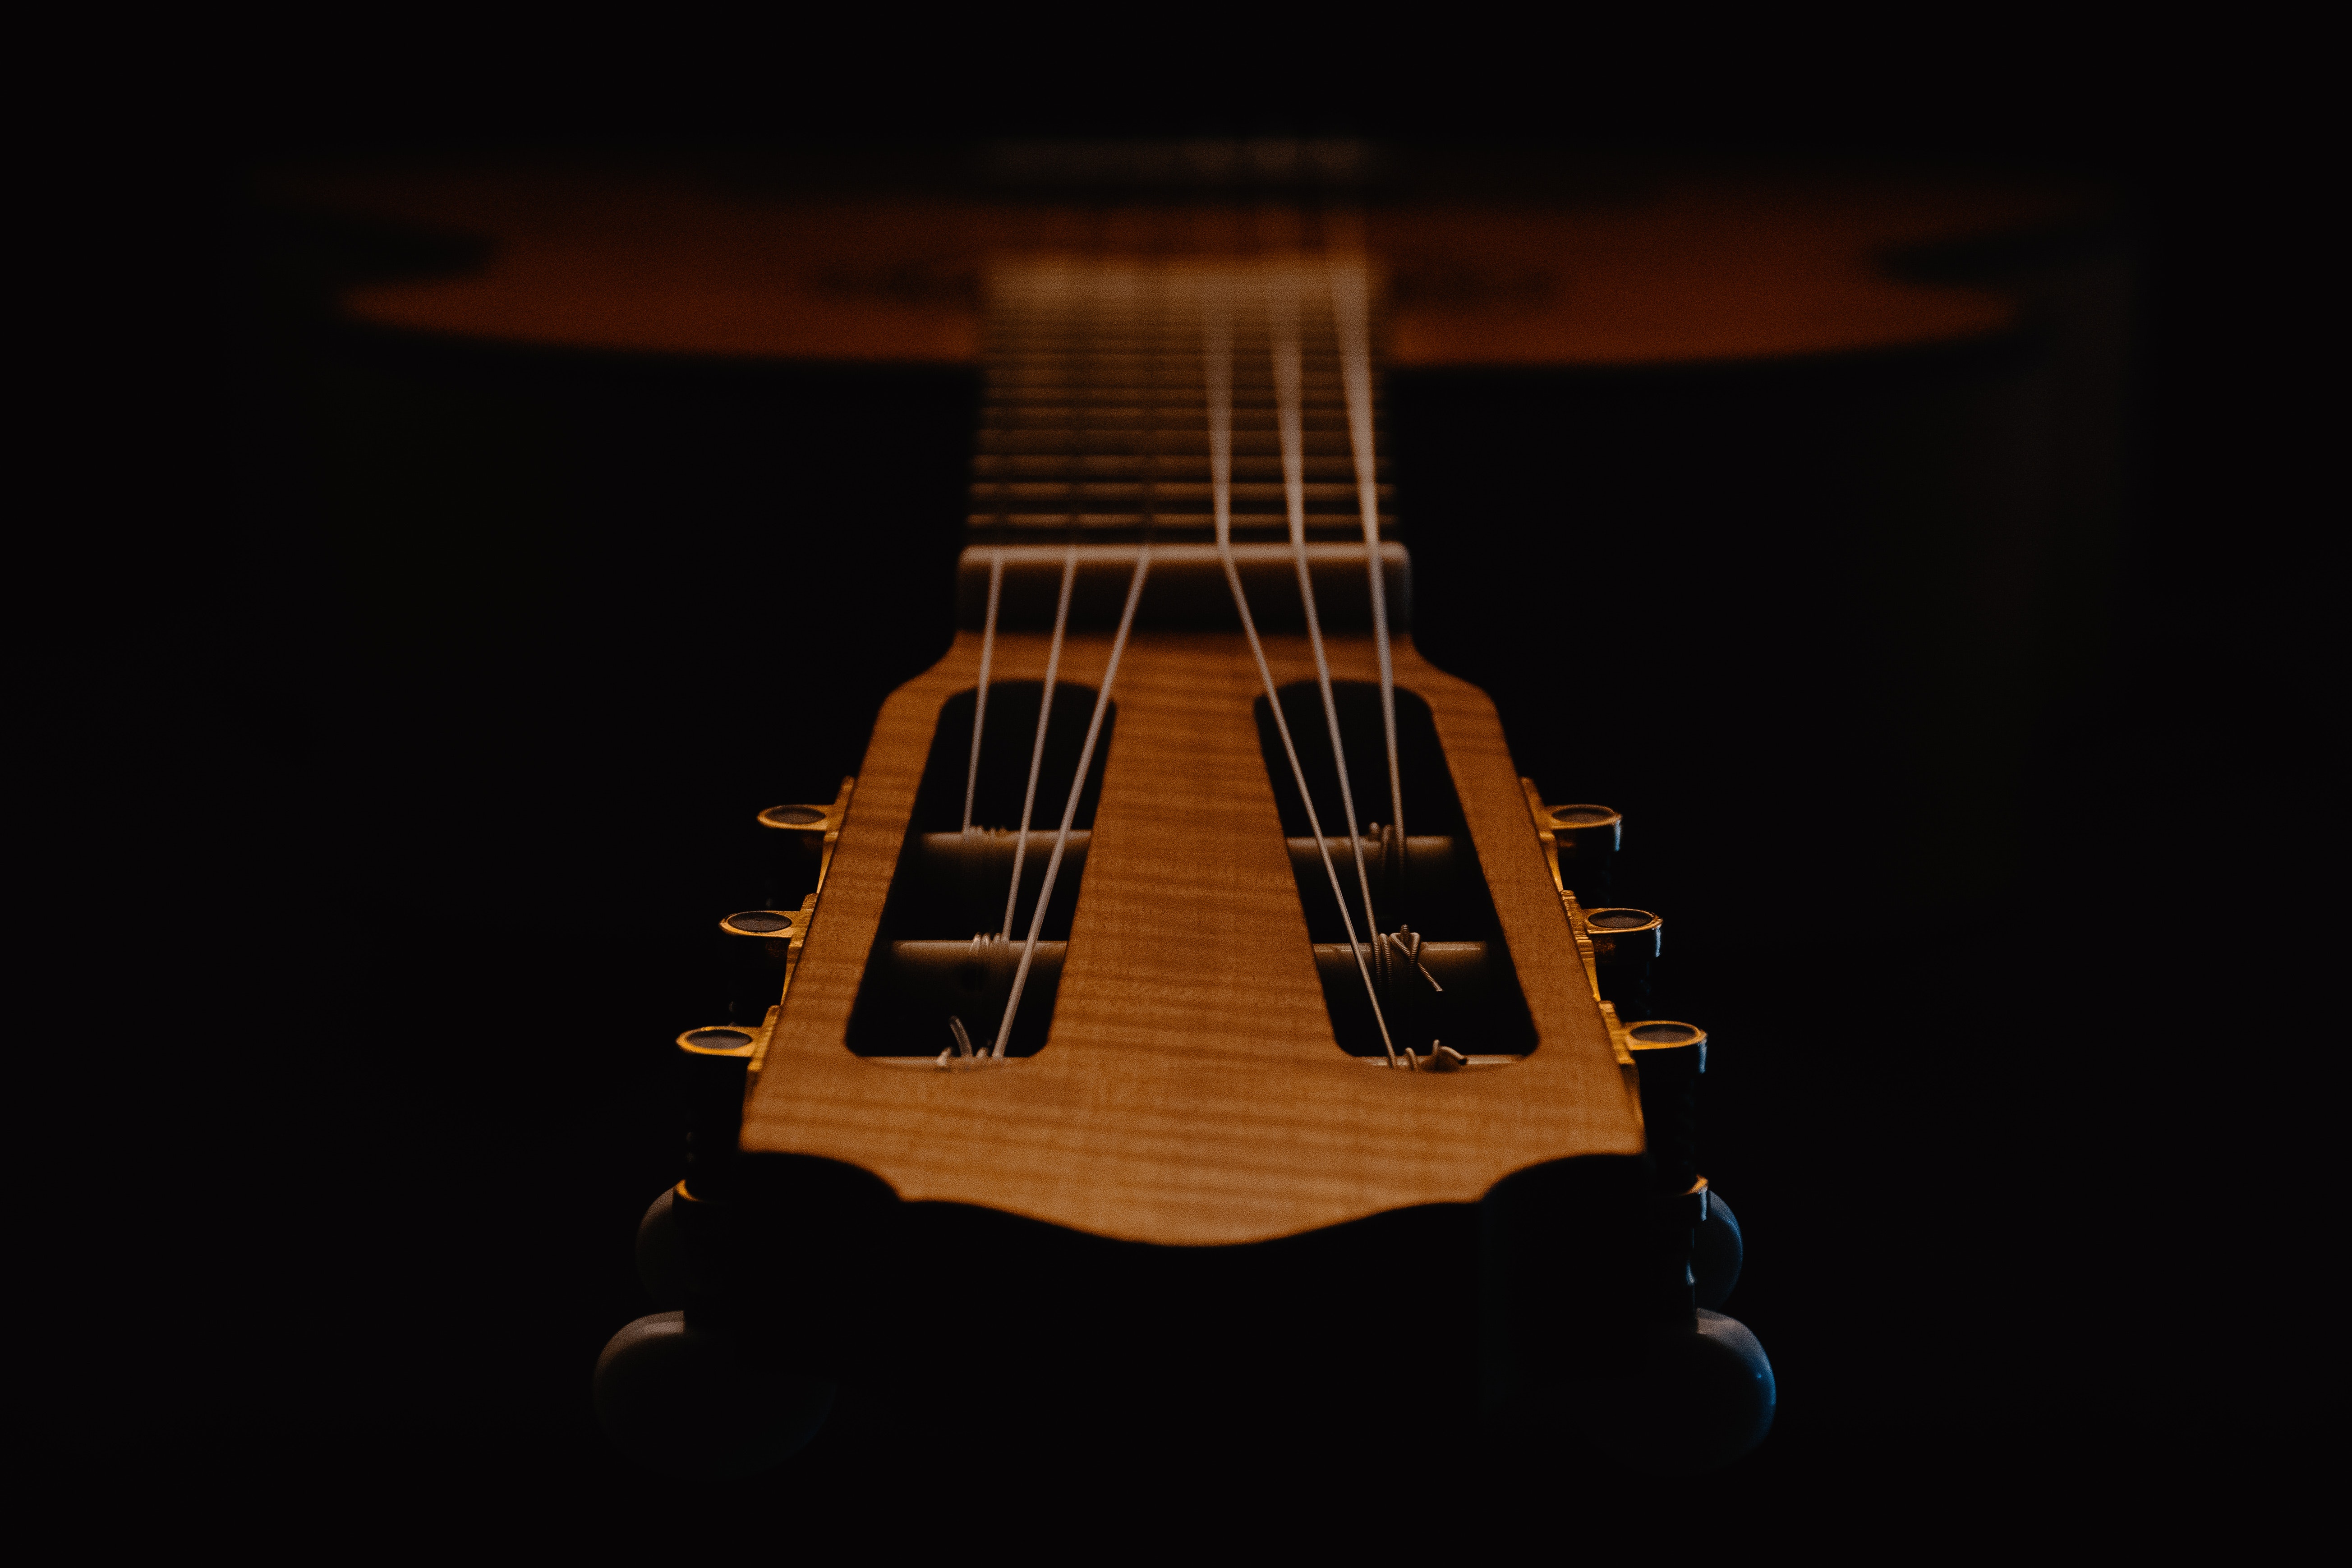
string instrument, guitar, plucked string instruments, musical instrument, string instrument accessory, cuatro, acoustic guitar, electric guitar, bass guitar, bowed string instrument, music, ukulele